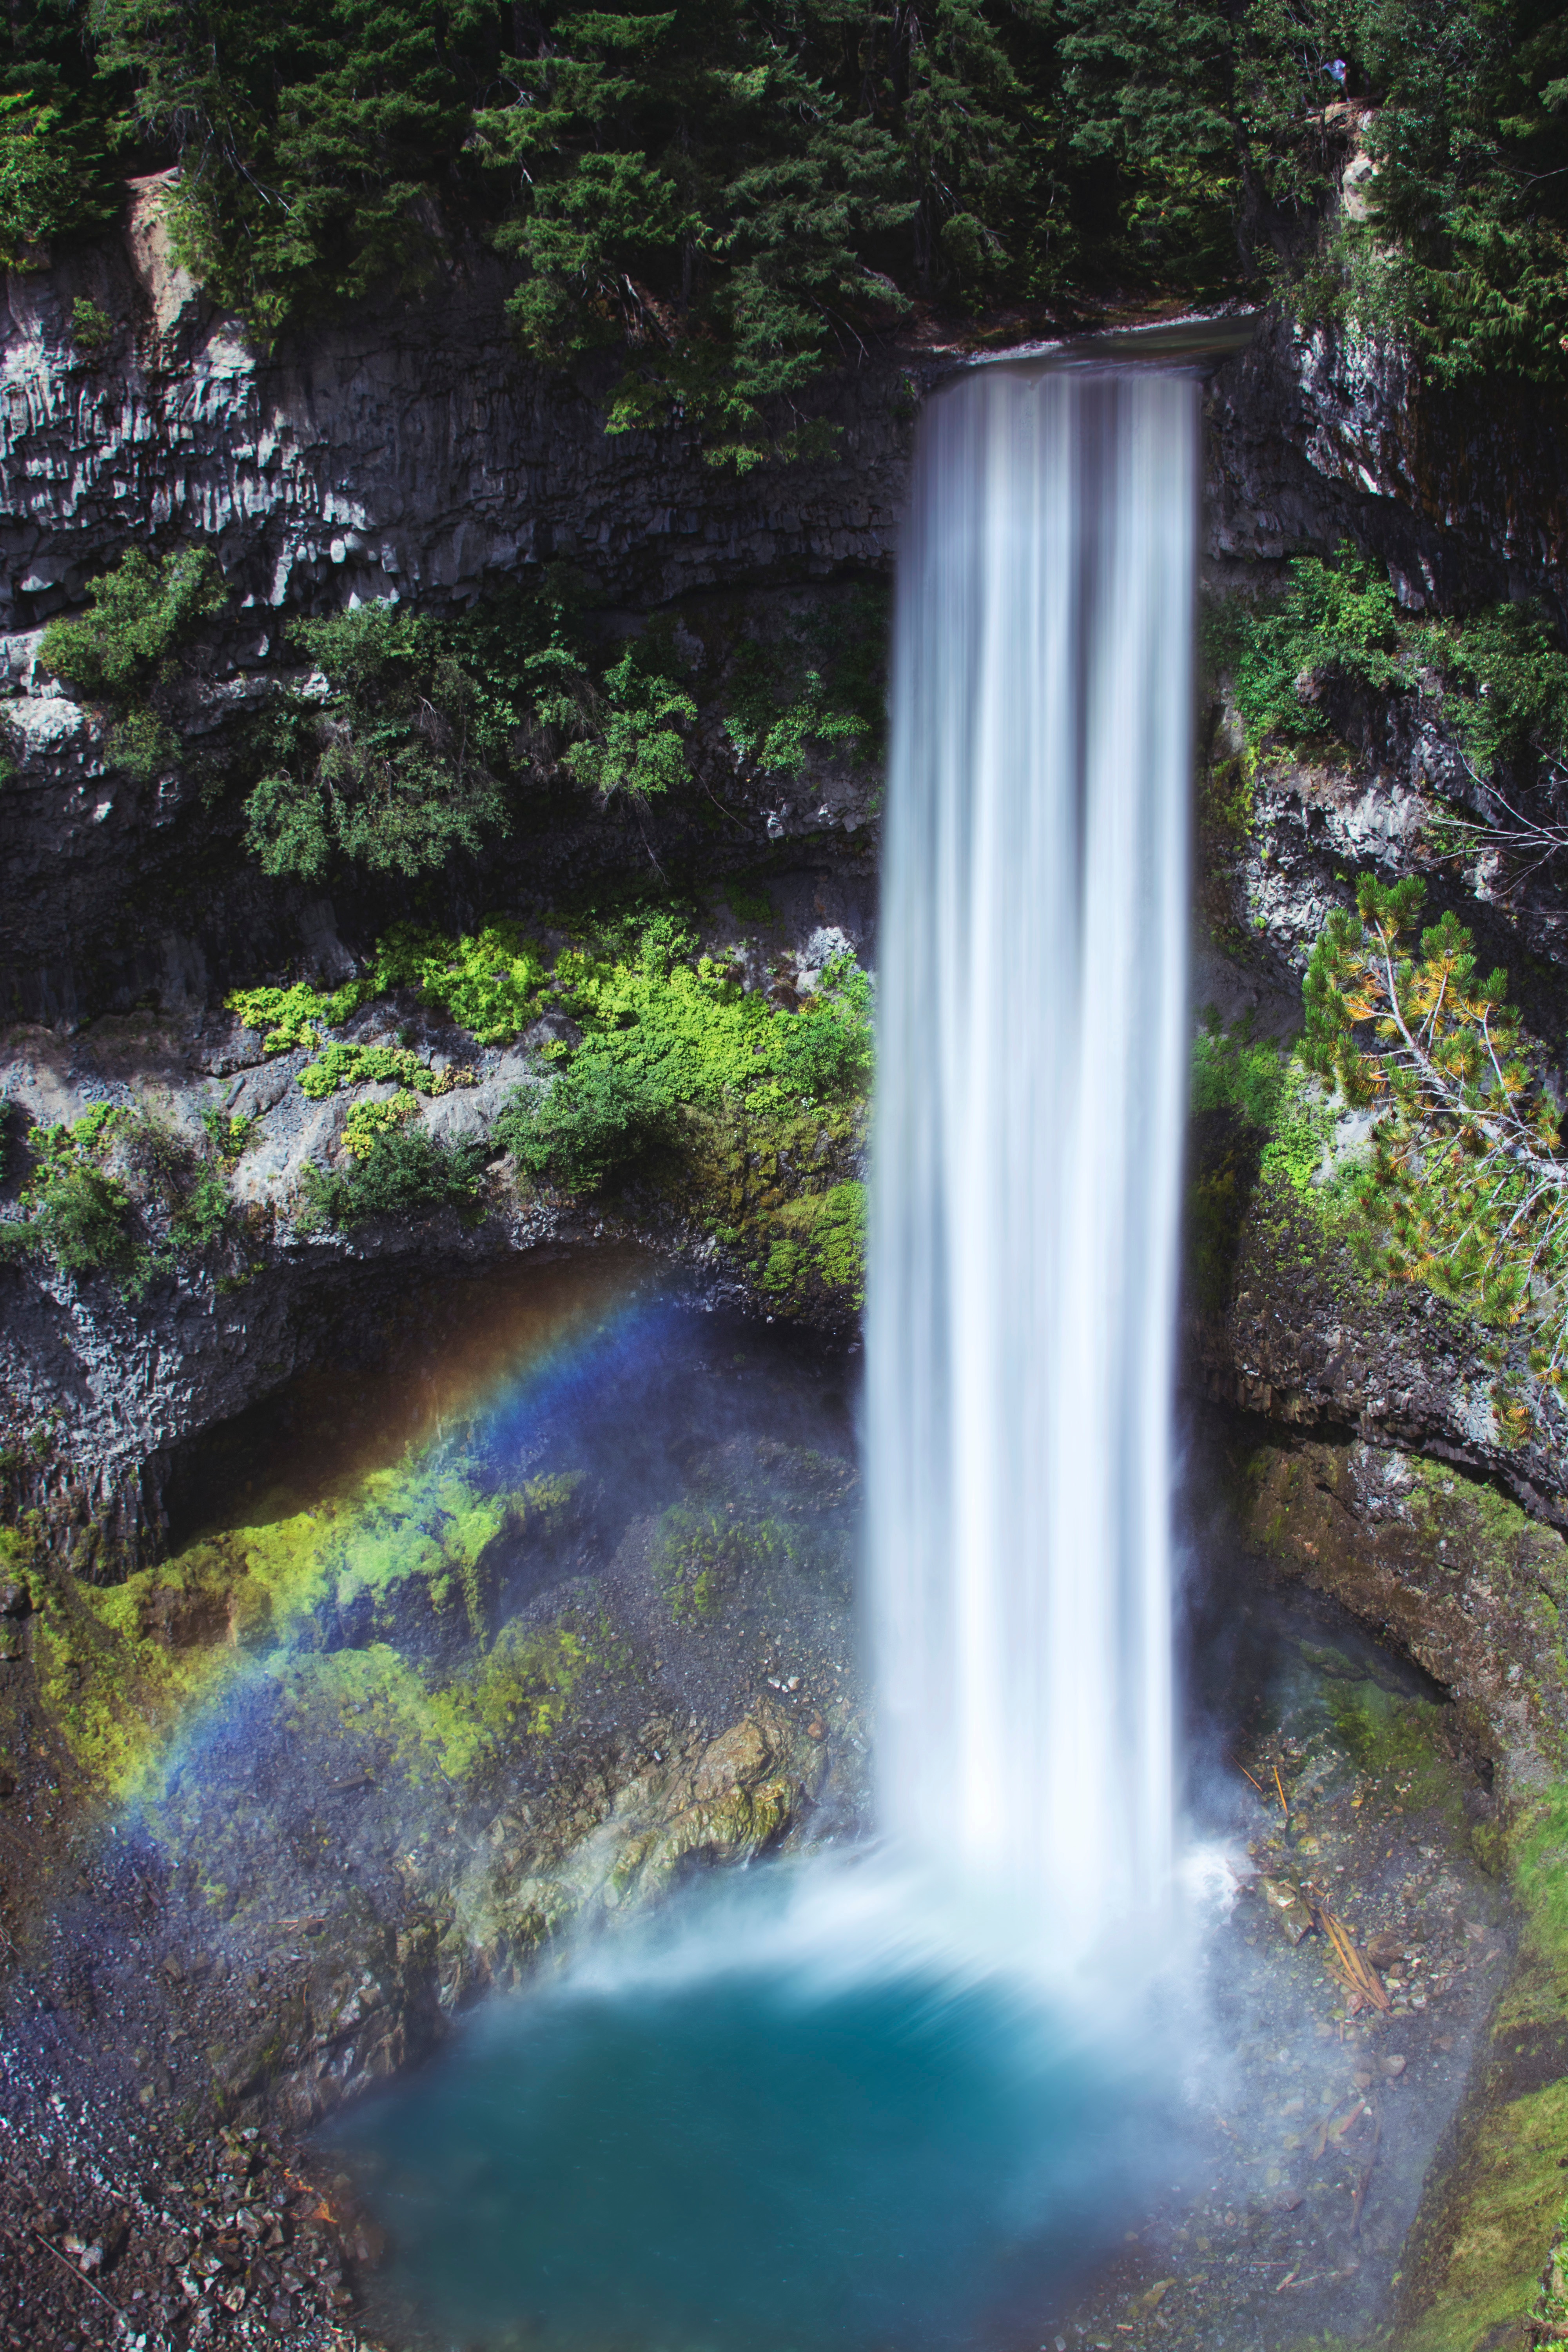
water, forest, waterfall, stone, cliff, stream, body of water, rainbow, wasserfall, water feature, watercourse, state park